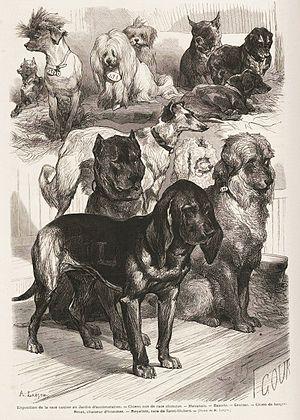
Exposition de la race canine au Jardin d'acclimatation. - Chiens nus de race chinoise. - Havanais. - Bassets. - Levrier. - Chien de berger. Besas, chasseur d'homme. - Royaliste, race de Saint-Hubert. - (Dessin de M. Lançon.)